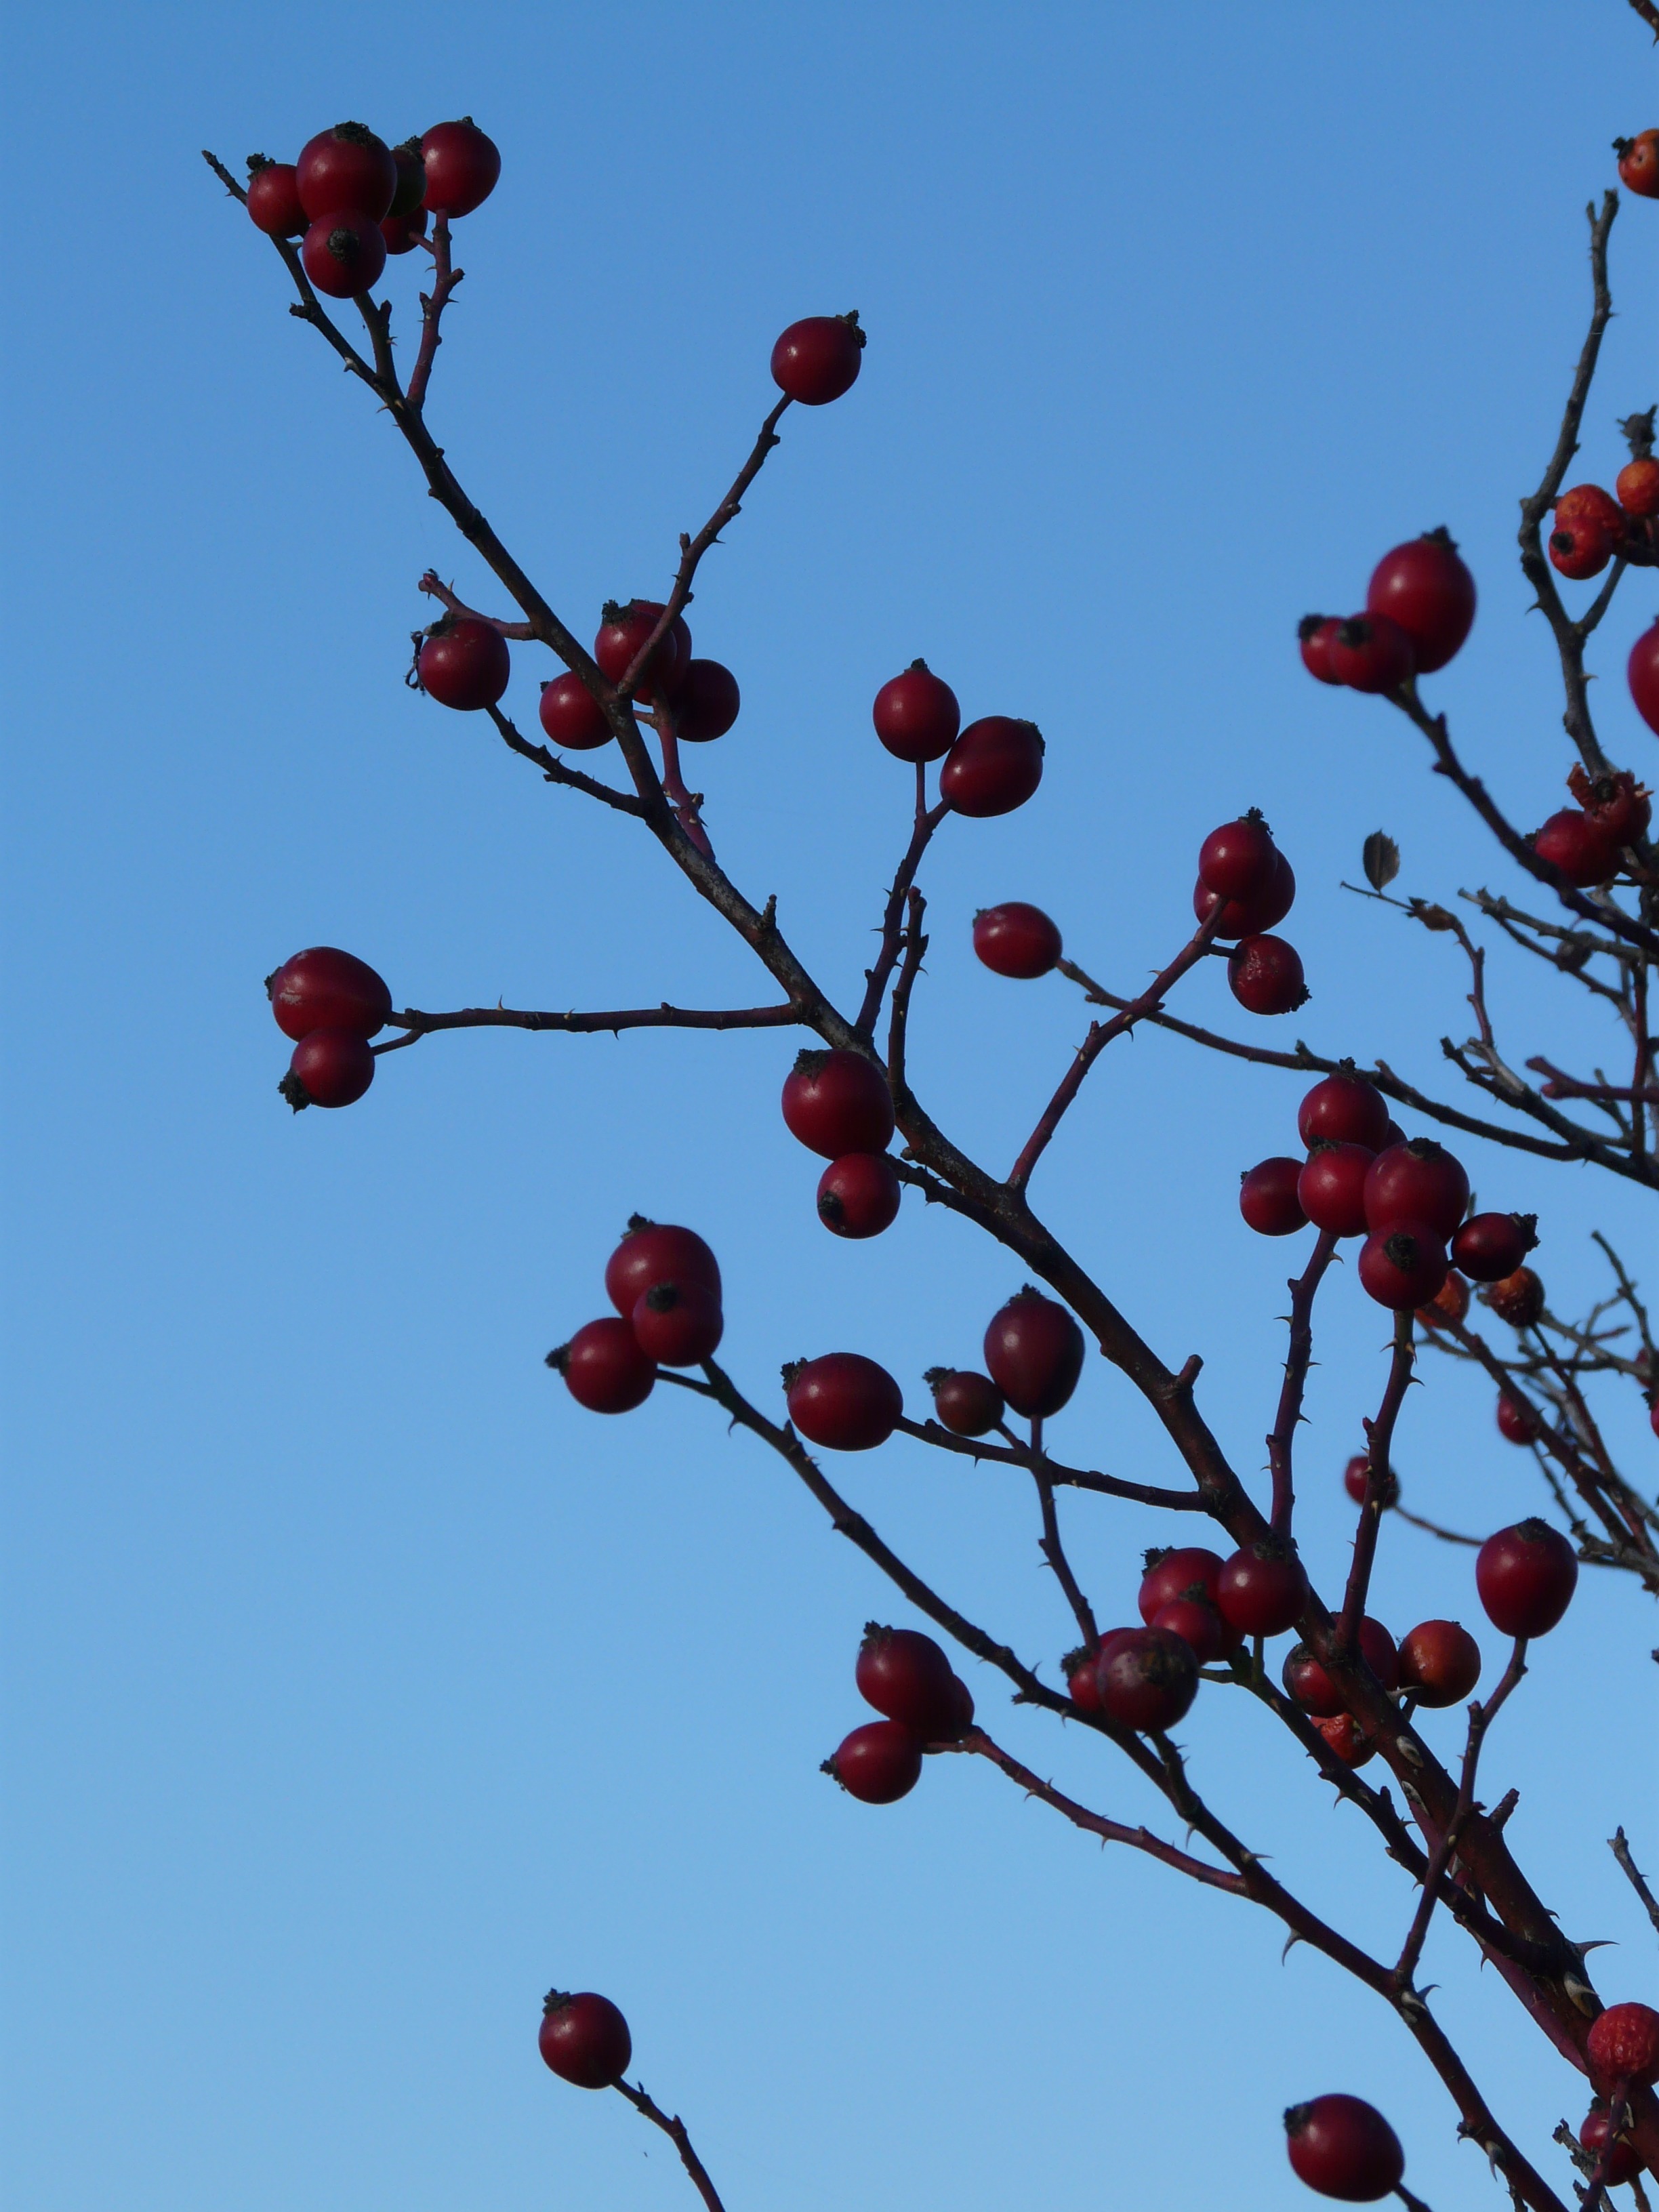
tree, branch, blossom, plant, sky, fruit, leaf, flower, petal, spring, red, produce, flora, rowan, wild rose, rose hip, dog rose, rosa canina, flowering plant, rose family, sammelfrucht, hageman rose, land plant